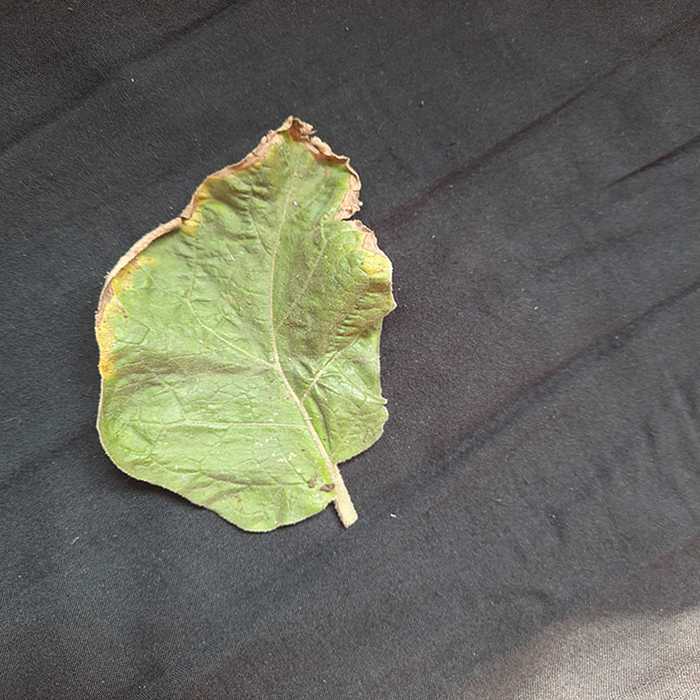
Plant: Eggplant
Label: Eggplant begomovirus